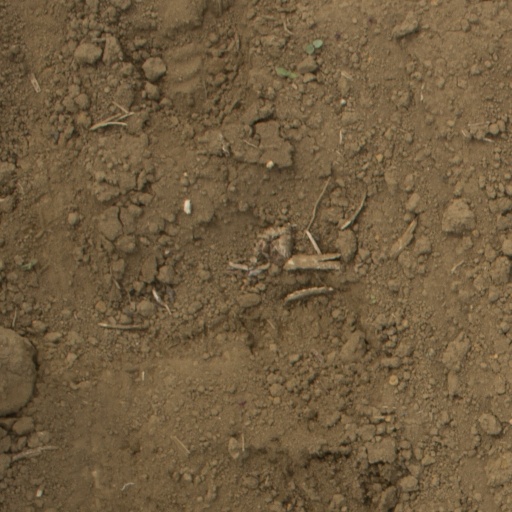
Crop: Jerusalem artichoke